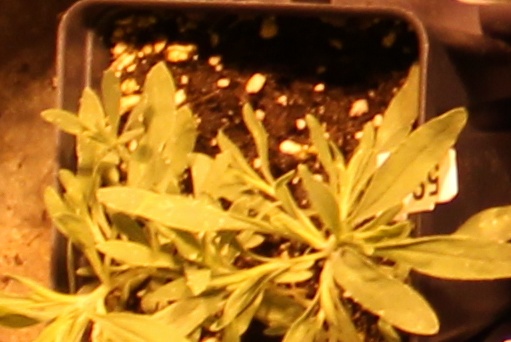
Label: Kochia